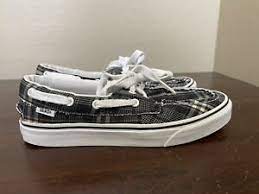
Label: Boat